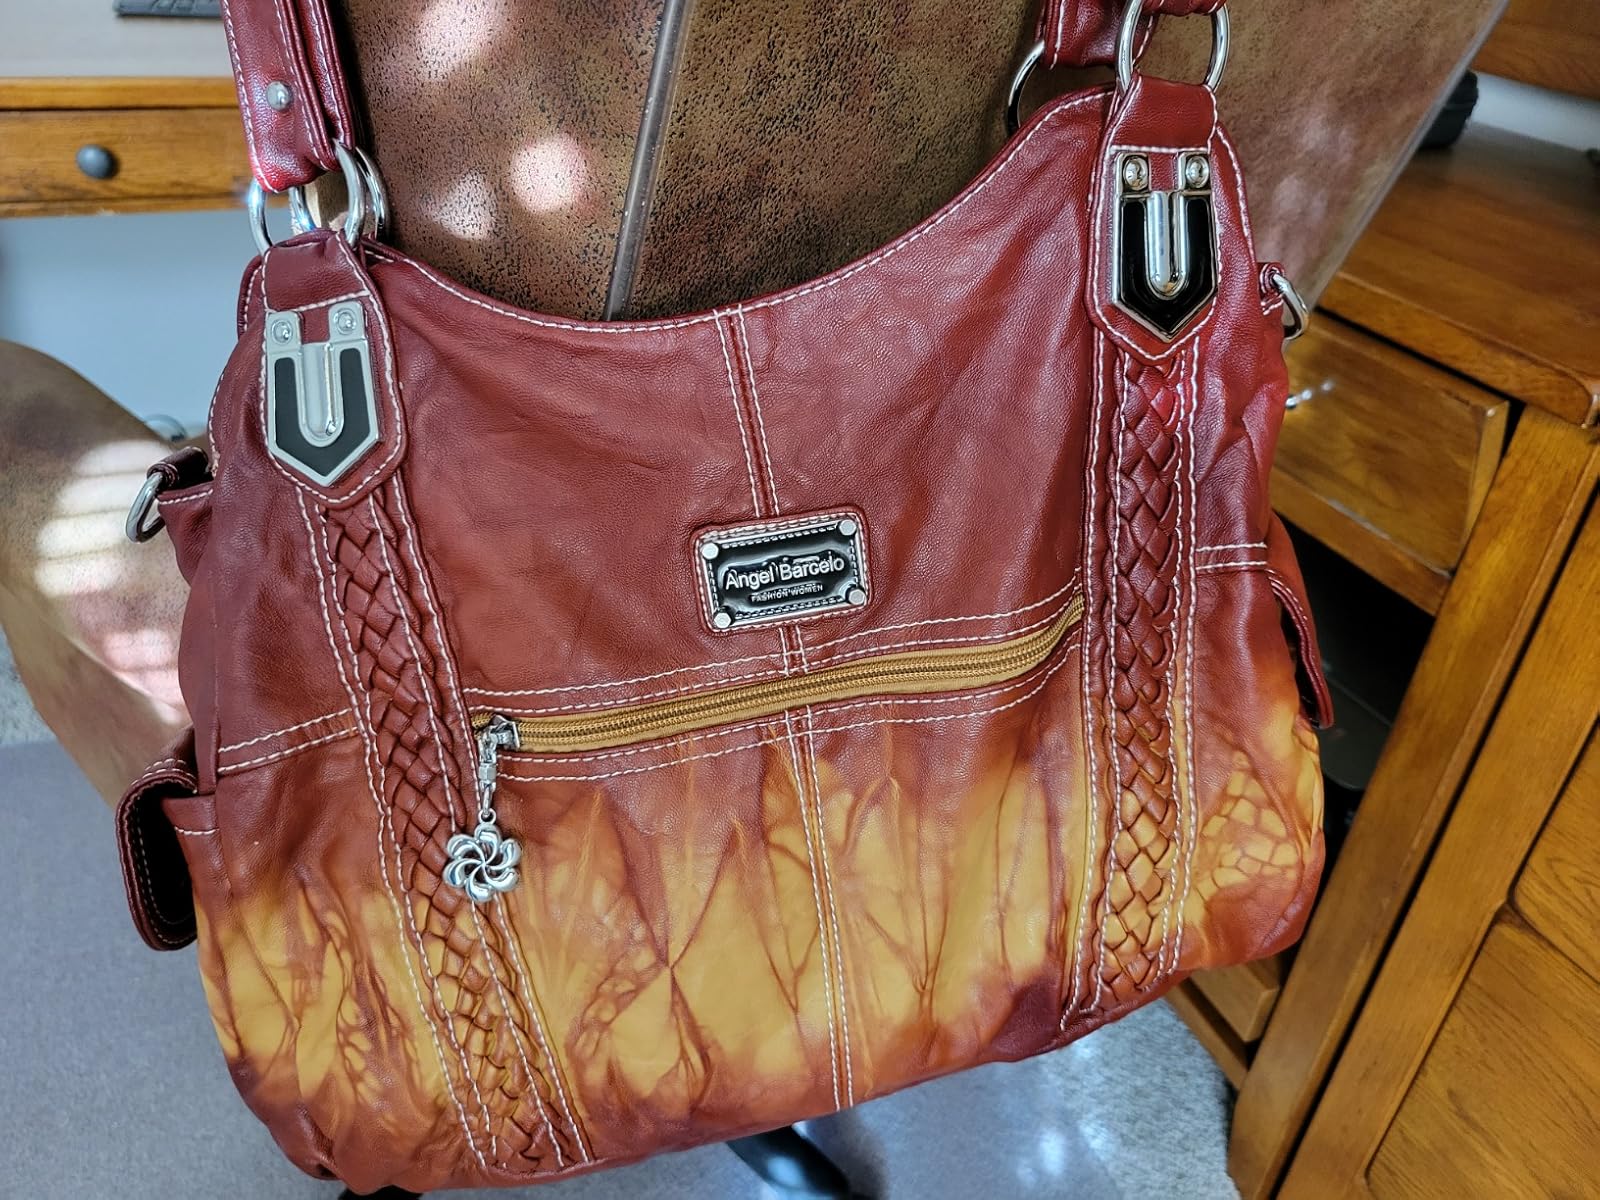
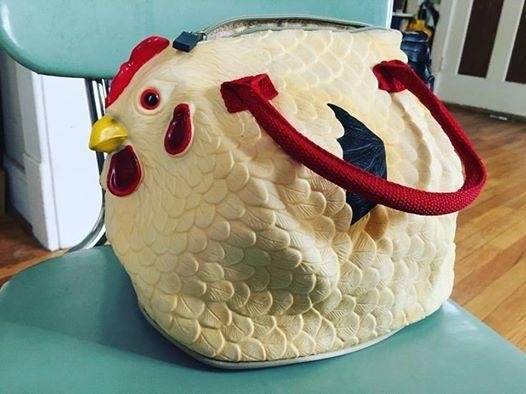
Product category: accessories_handbag
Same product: no